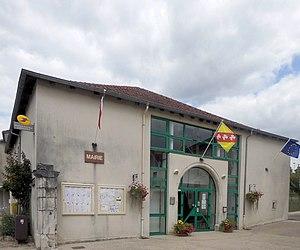
La mairie d'Attignéville, Rue Saint-Lambert
Attignéville est une commune française située en Lorraine, dans le département des Vosges, en région Grand Est.